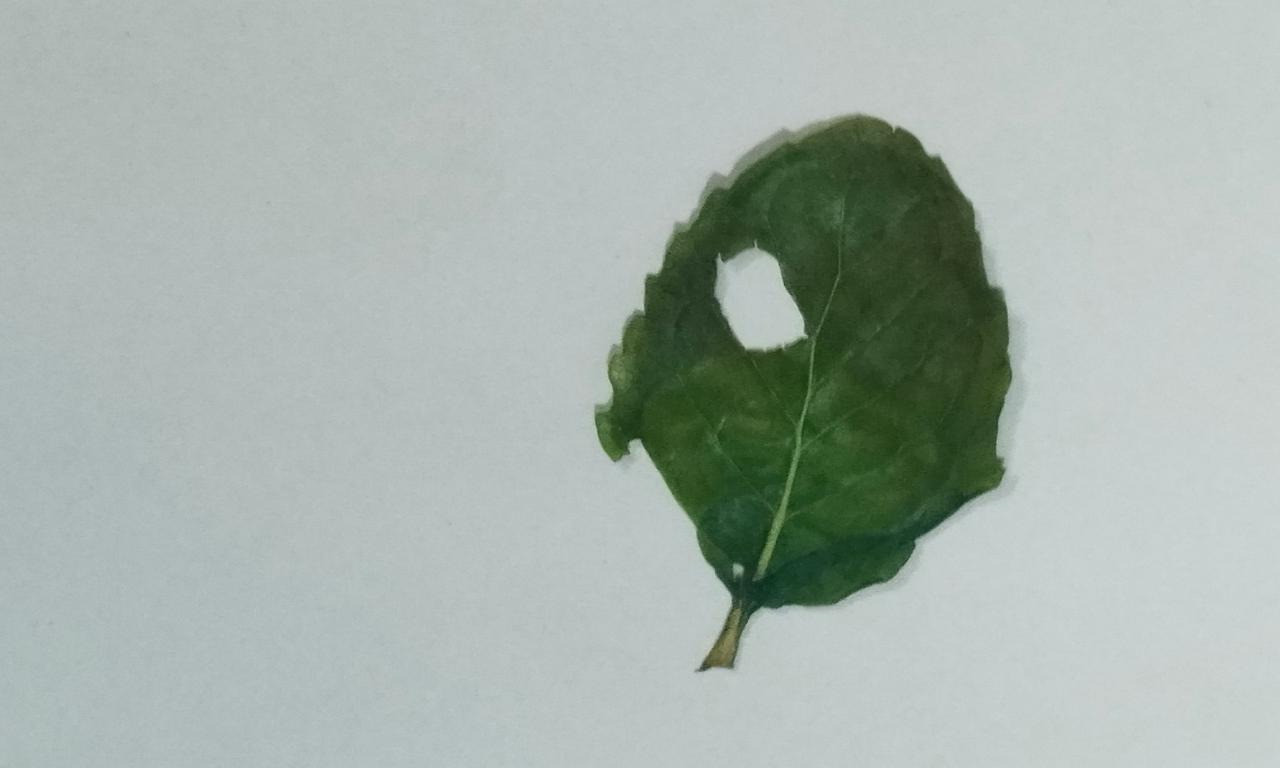
Label: Dried